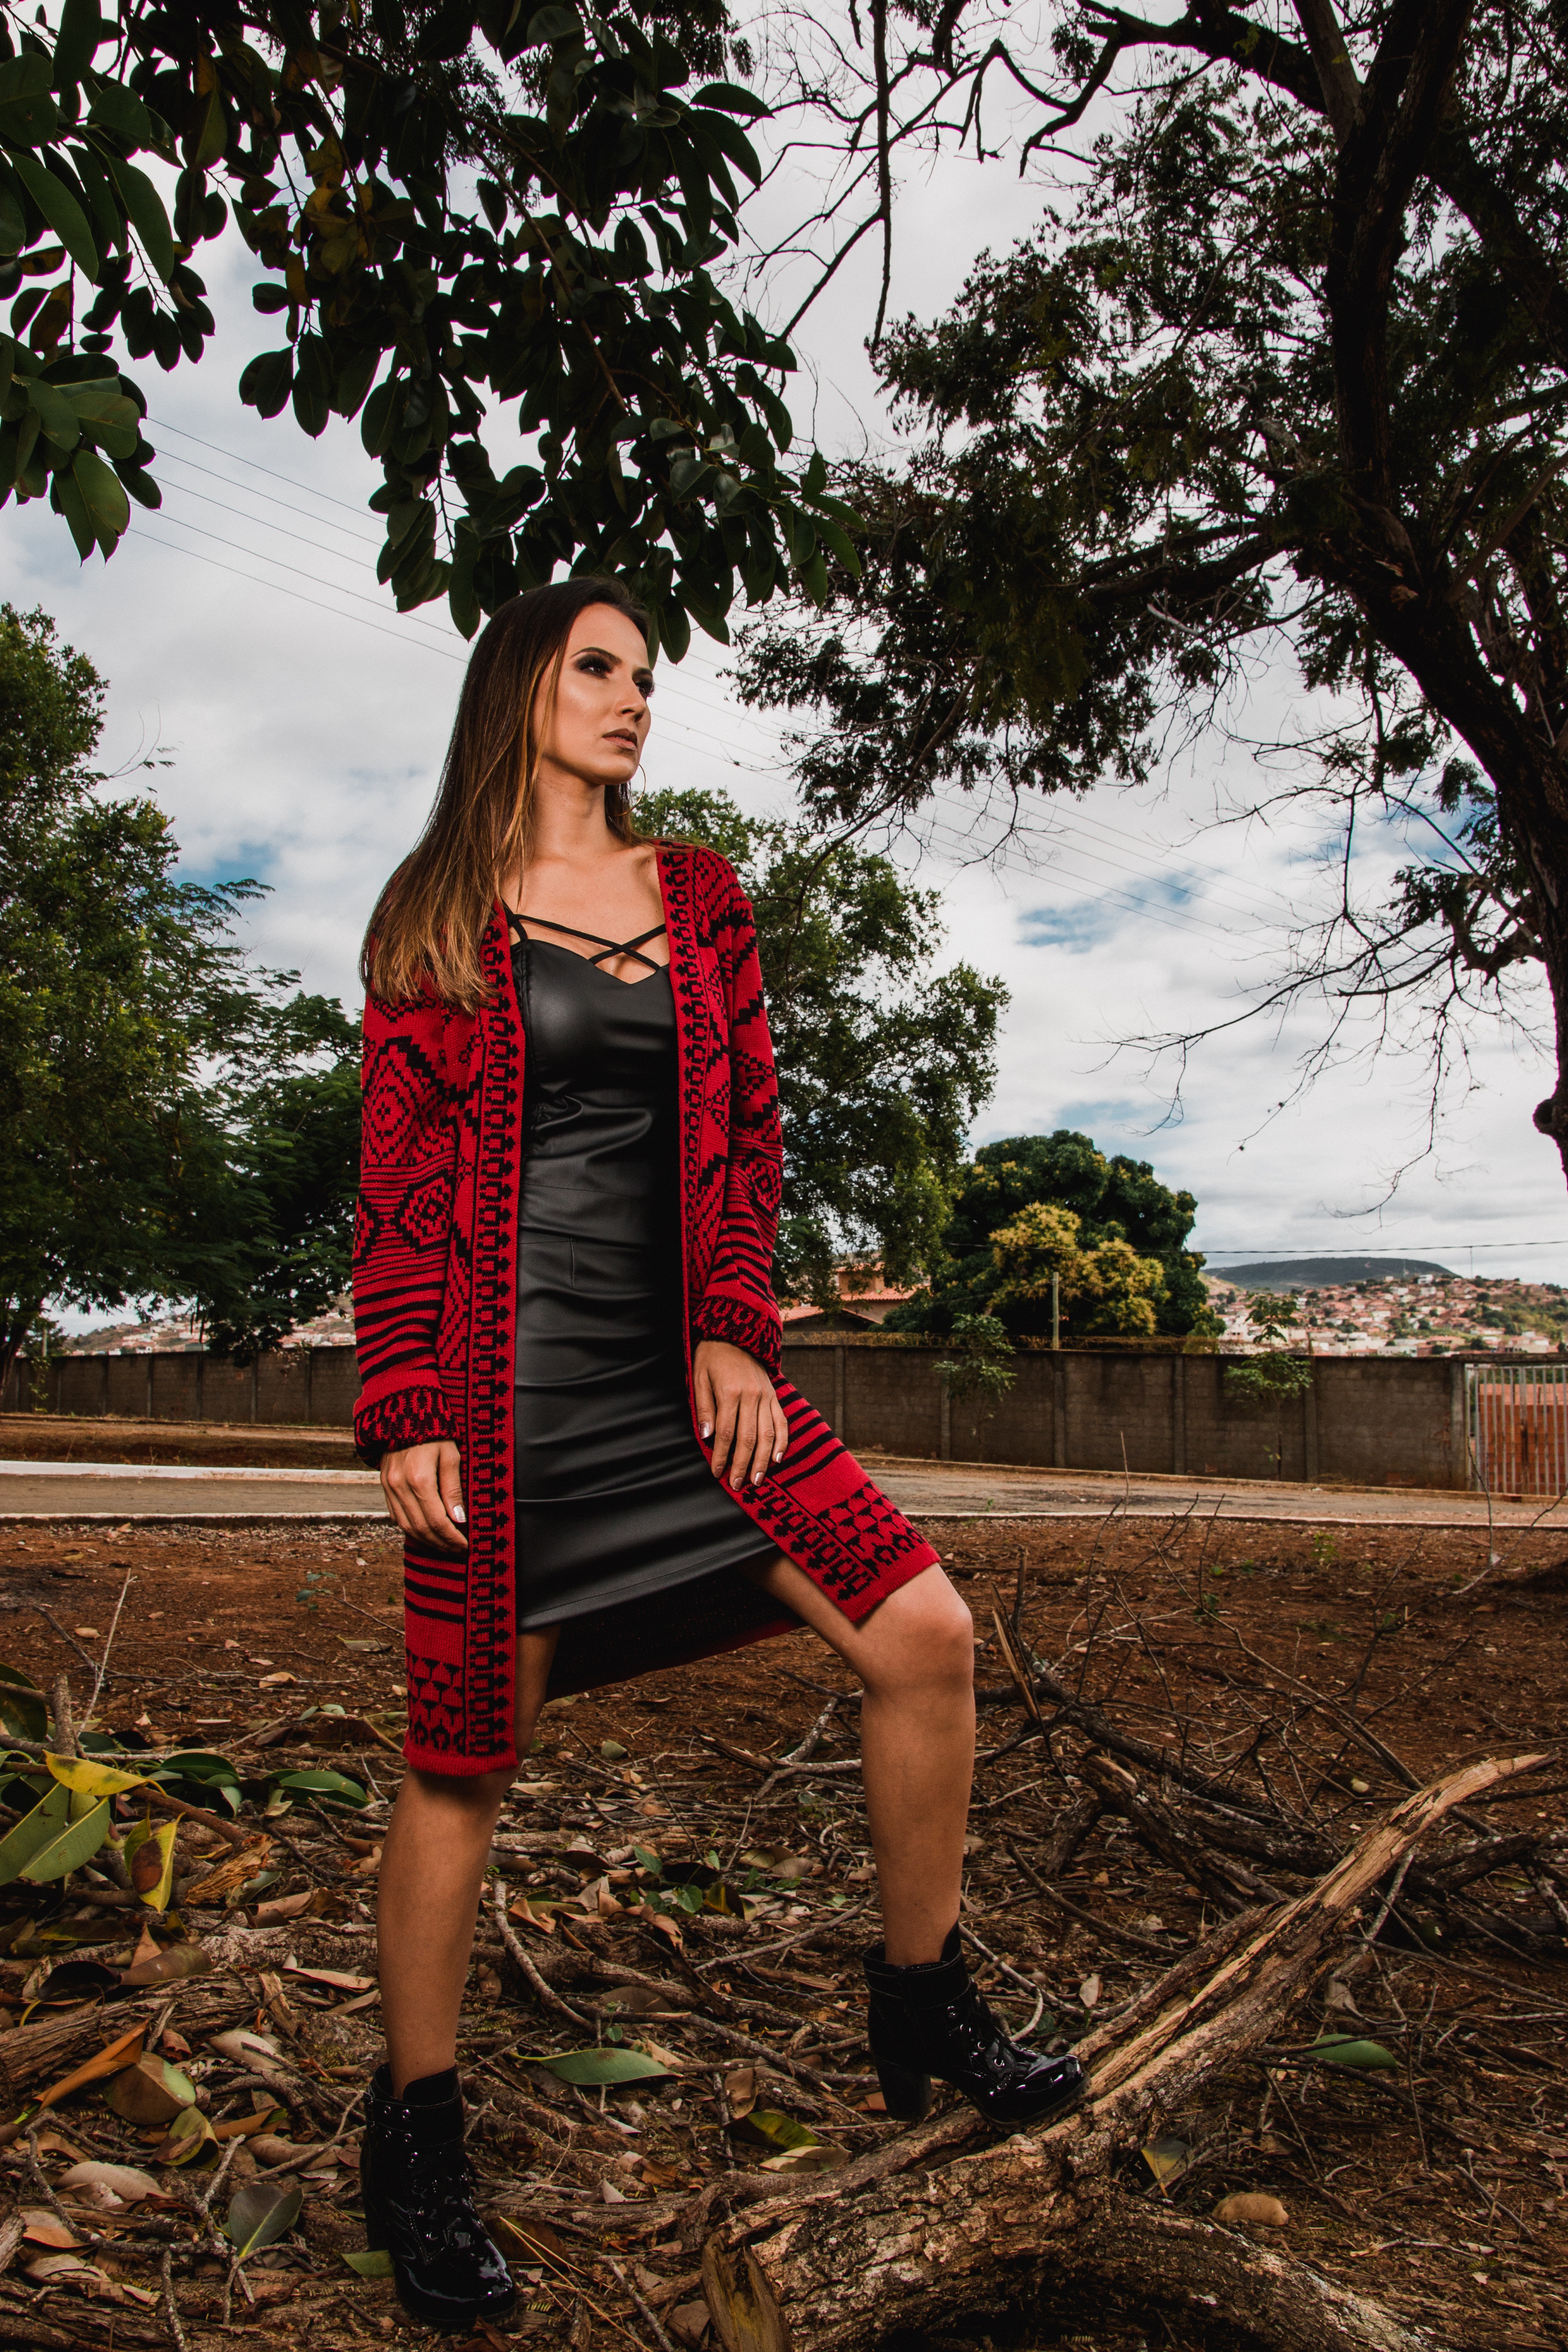
red, clothing, photo shoot, green, beauty, model, fashion, tree, brown, dress, photography, long hair, grass, spring, footwear, leg, outerwear, textile, jacket, plant, branch, brown hair, fawn, fashion design, costume, red hair, style, black hair